Baoulé people

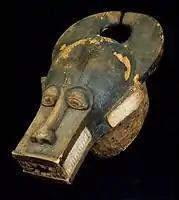
This is an example of a "bo nu amuin mask", representing that of a animal with bared teeth.

One example of masks associated with dance is with the "goli" performance. It's said to be that the "goli" originated as early as the 18th century, but the addition of peoples to the "goli" family came from the assimilation of ethnic groups as a result of Western imperialism and colonization, which resulted in a growing number of peoples re-emphasizing their more ancient traditions. Many Baoulé art objects have restrictions, or are to be seen only by the individual for whom they were made or by a specific group of people. The restrictions applied to these masks are that, during the night, women are barred from witnessing the dance of the "goli glin" mask and take shelter in their homes; during the day, however, anyone was allowed to take in the performance. The look of the "goli glin" resembles that of an animal, sprouting horns along with a boxy, downward-facing muzzle that also allows the wearer to see through. The eyes are often on a sunken surface on opposing sides from the center, which displays vertical bars of varying colors.